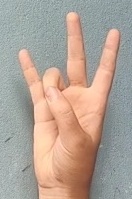
ASL sign: 7